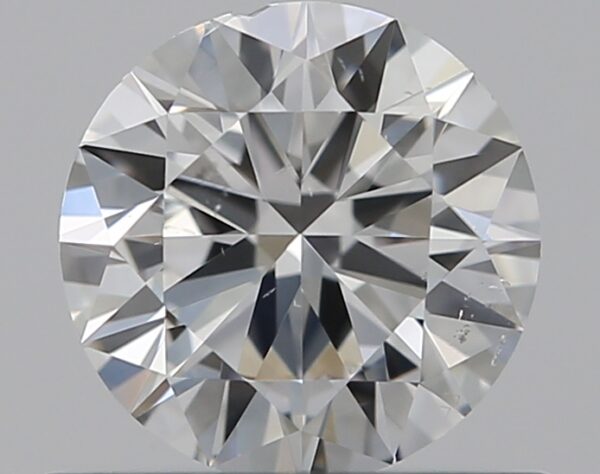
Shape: round
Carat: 0.5
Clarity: SI1
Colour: G
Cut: VG
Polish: VG
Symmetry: GD
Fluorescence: F
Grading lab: GIA
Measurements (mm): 5.11 x 5.15 x 3.06